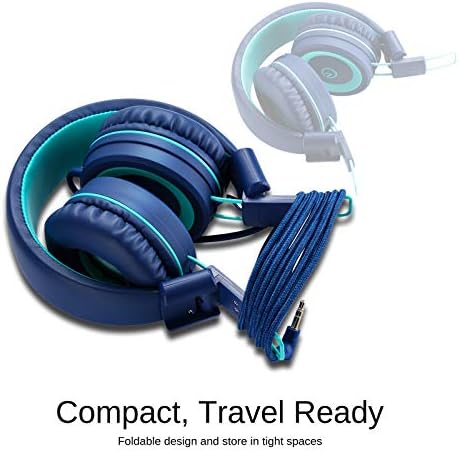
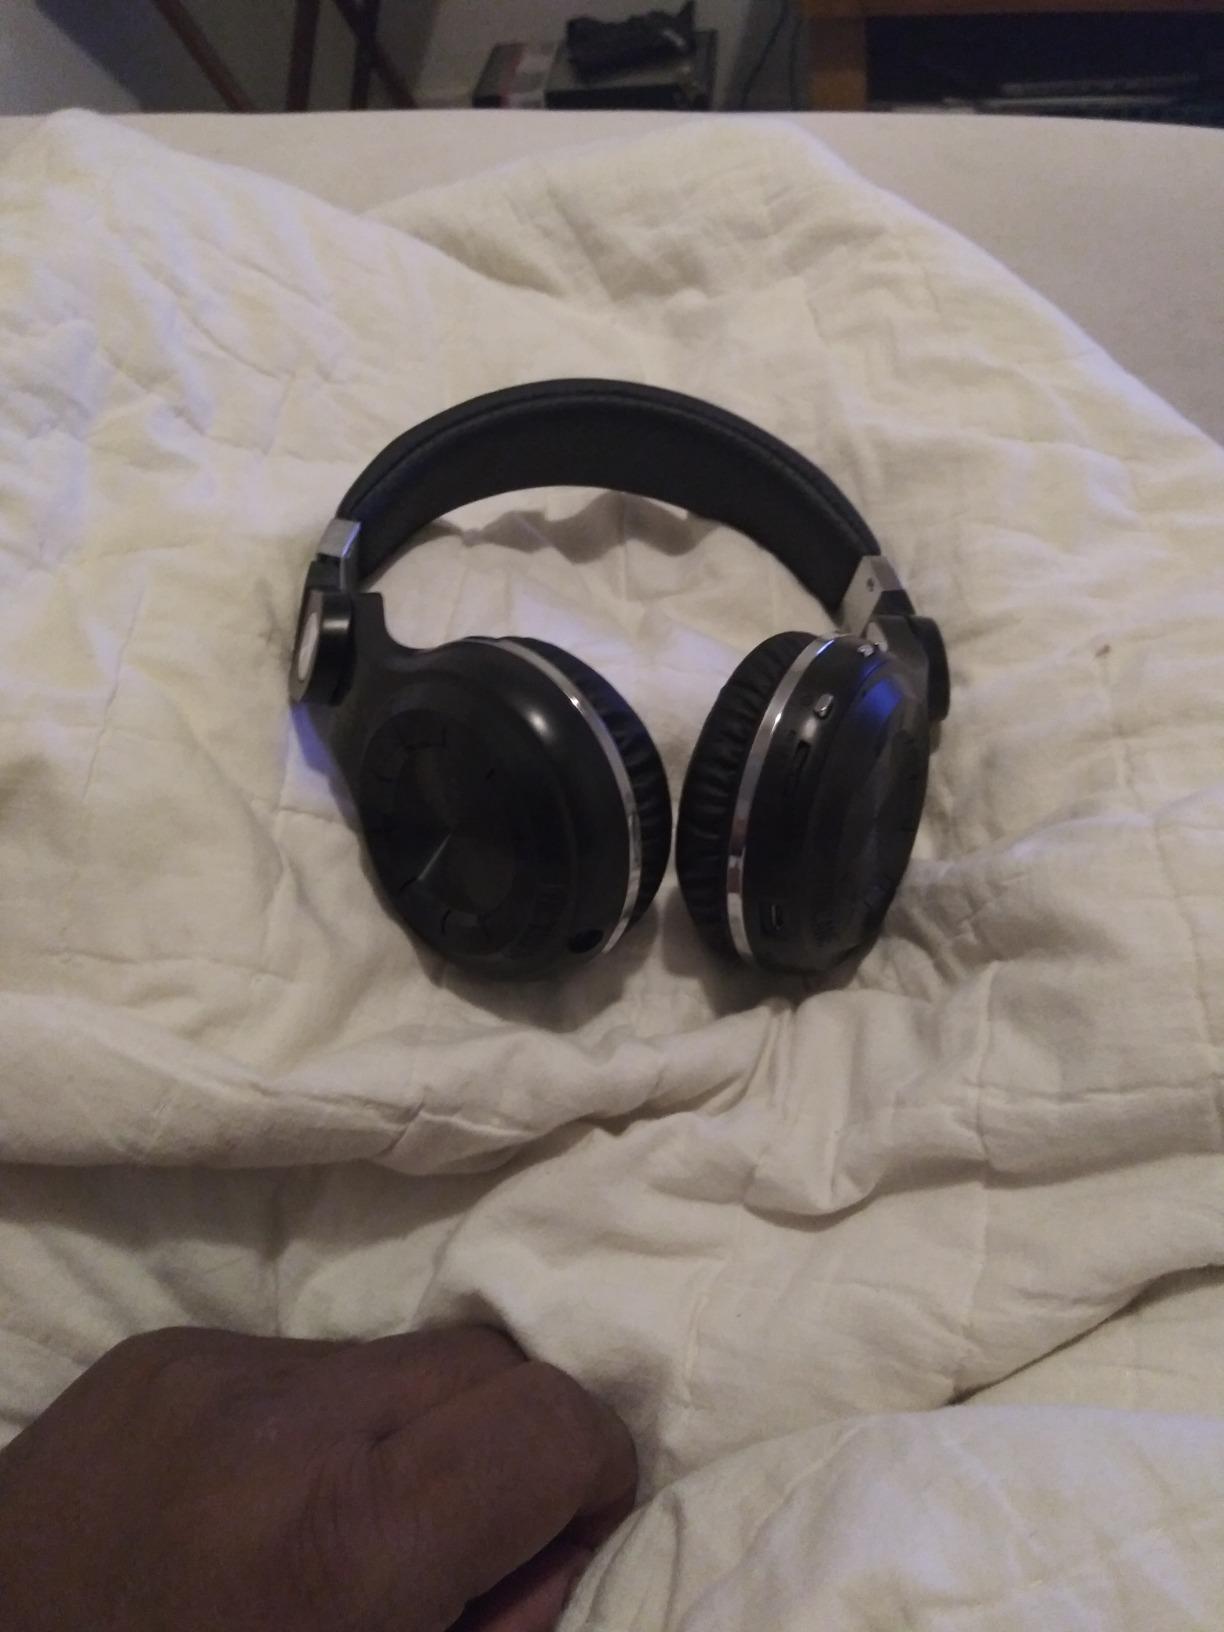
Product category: headphones
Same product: no